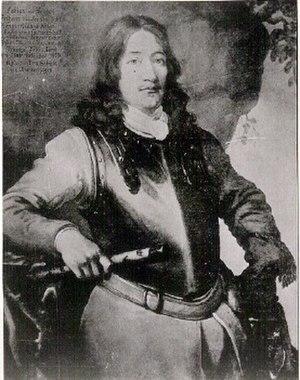
Le baron Fabian von Fersen, né le 7 février 1626 et mort le 30 juillet 1677, est un aristocrate et officier suédois qui fut maréchal de camp, gouverneur de la Livonie suédoise entre 1671 et 1674, gouverneur de Scanie, du Halland et du Blekinge en 1676.